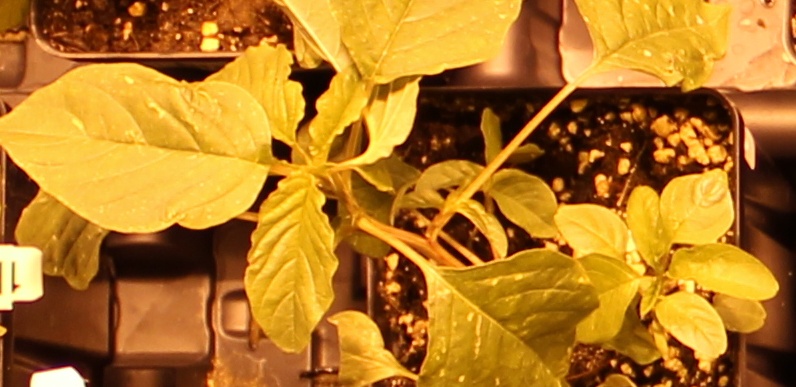
Label: Palmer Amaranth